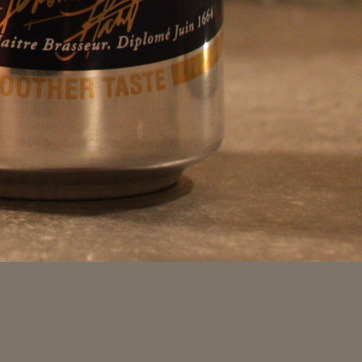
Material: metal